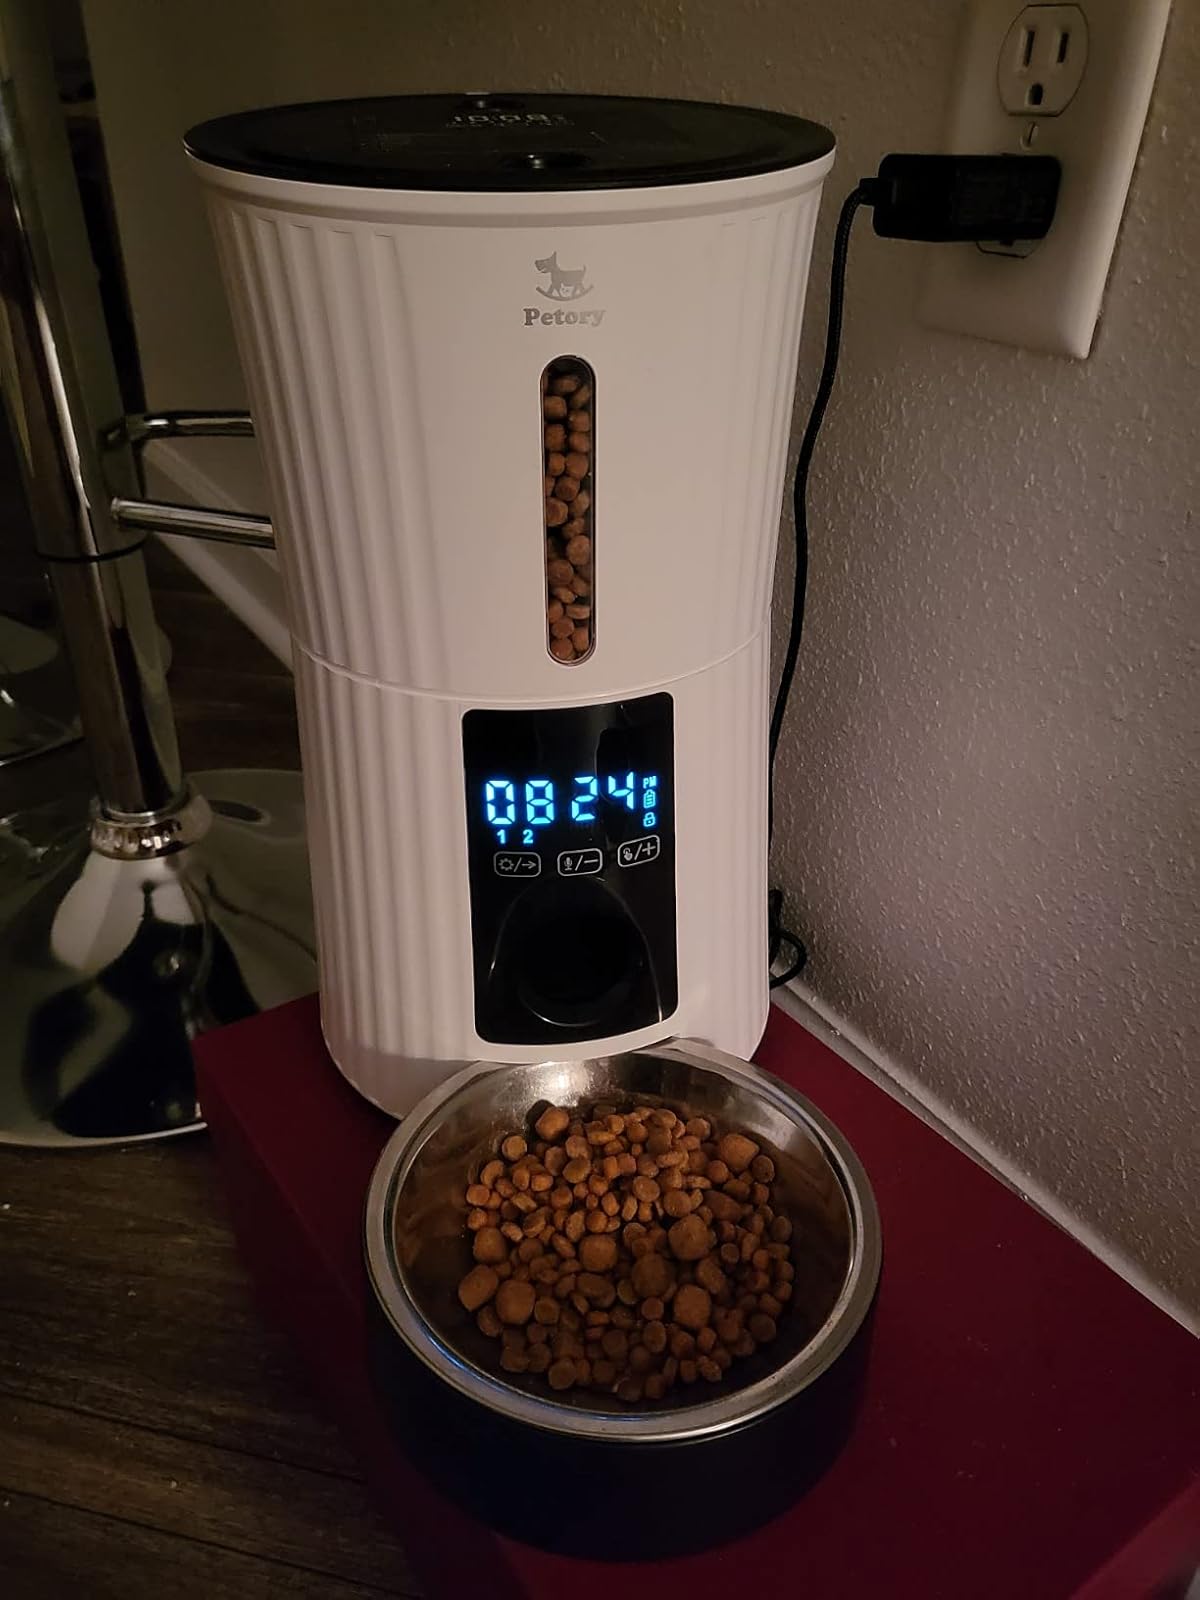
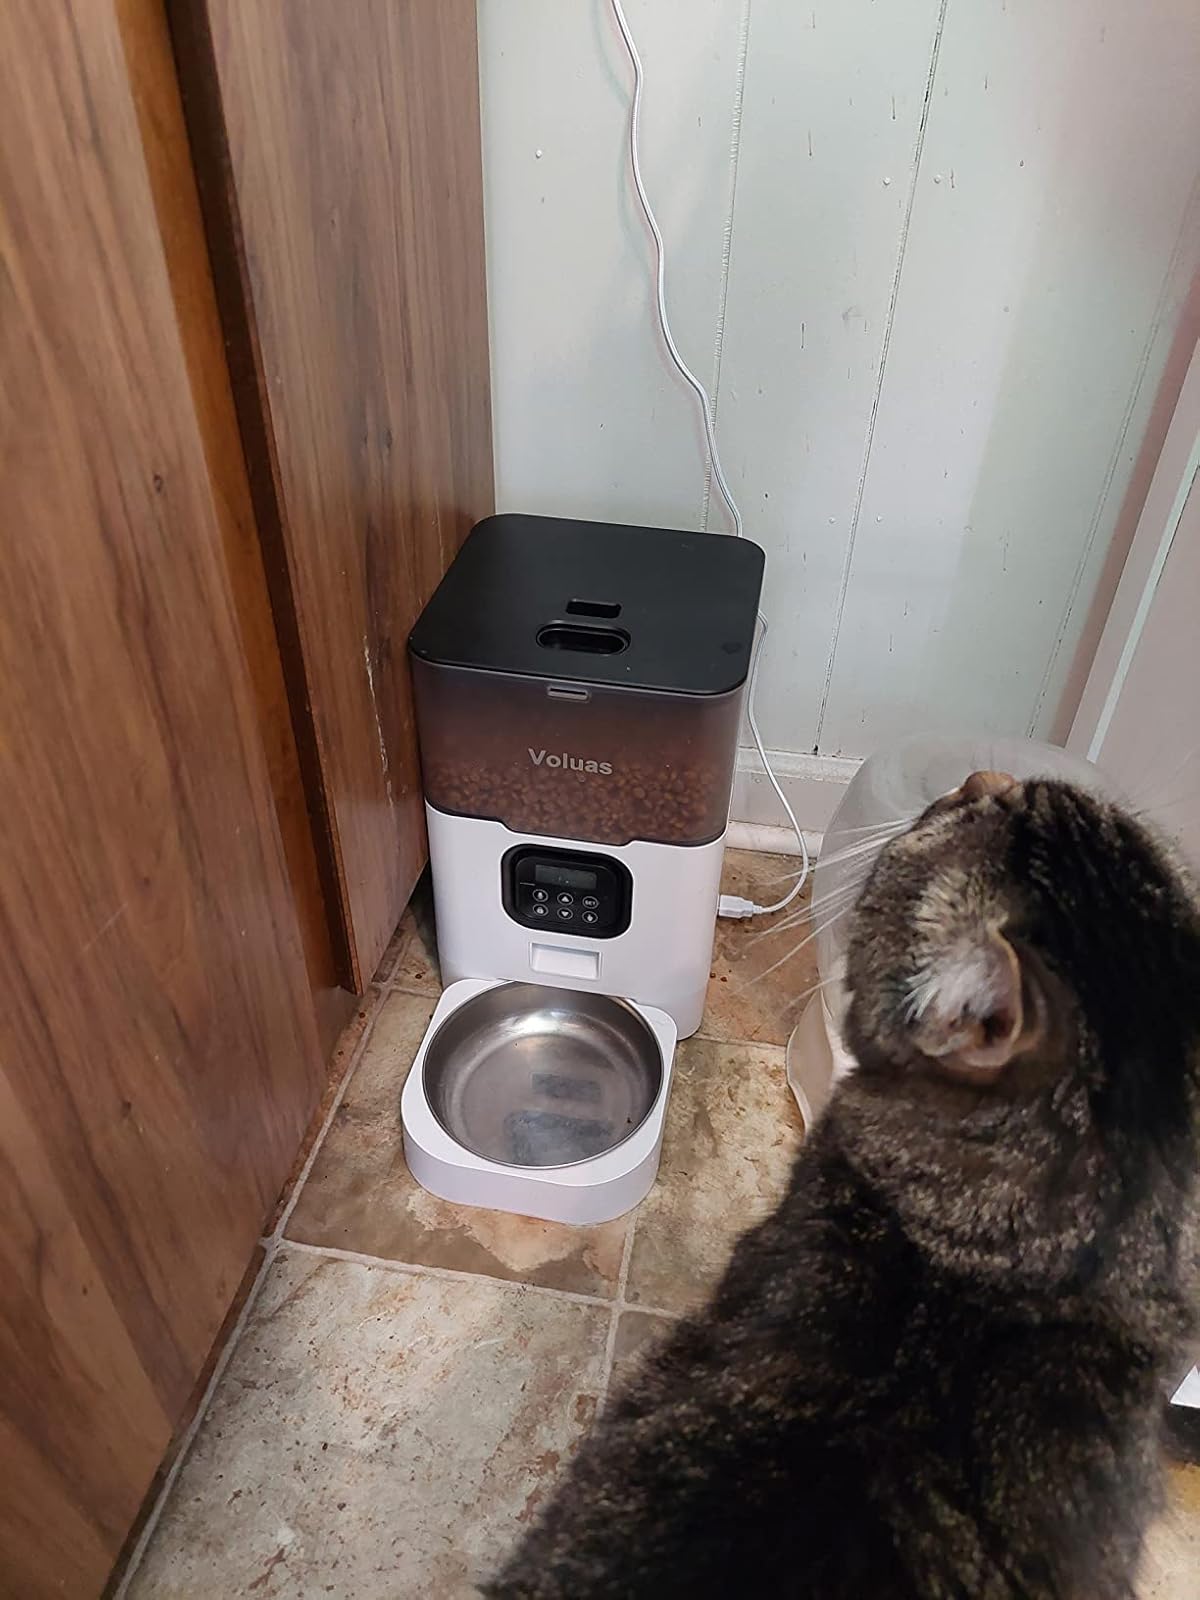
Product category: items_feeder
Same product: no